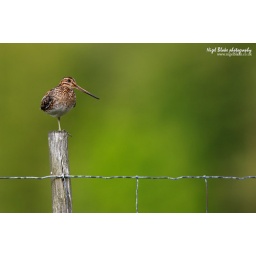
Common Snipe Gallinago gallinago perched on a fence beside a sheep pen in the Yorkshire Dales _26K9249